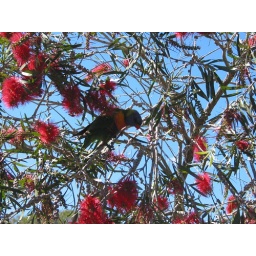
lorikeet in a bottle brush tree